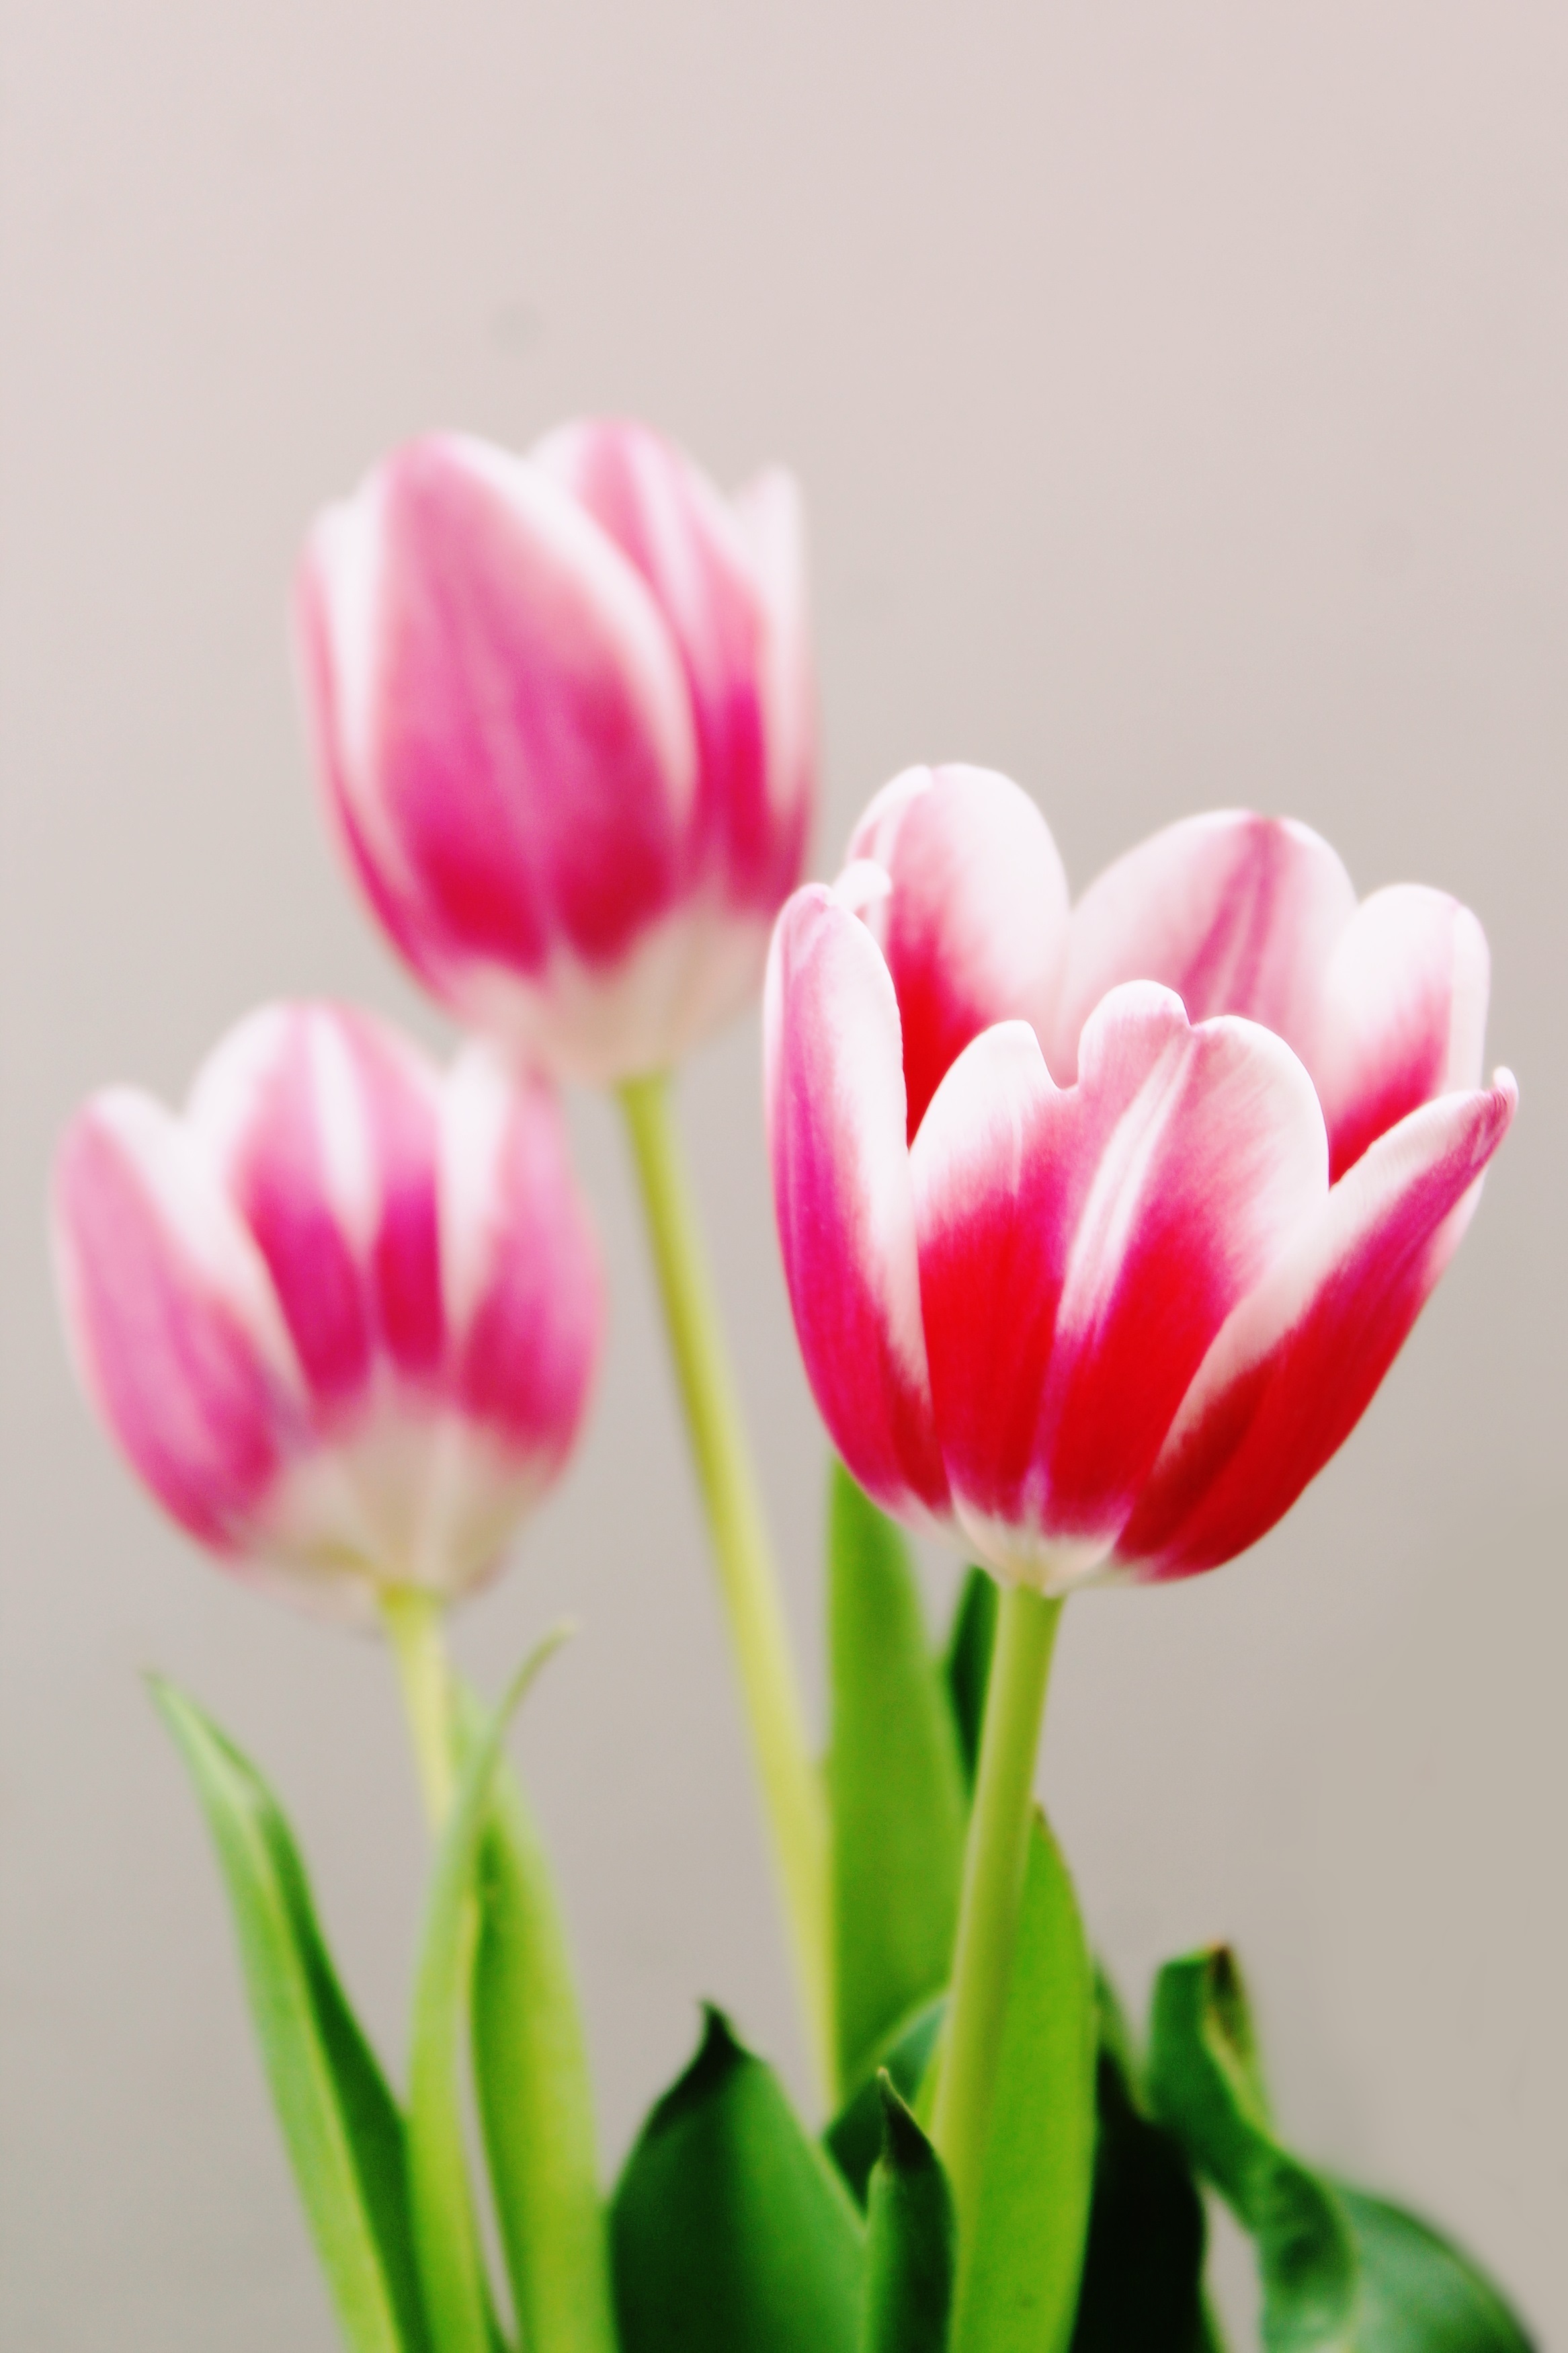
blossom, plant, flower, petal, bloom, tulip, bouquet, decoration, spring, red, pink, close, flora, deco, flowers, cheerful, leaves, decorative, tulips, cyclamen, mood, floristry, give, give away, macro photography, flowering plant, joy of life, schnittblume, plant stem, land plant